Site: brandenburg
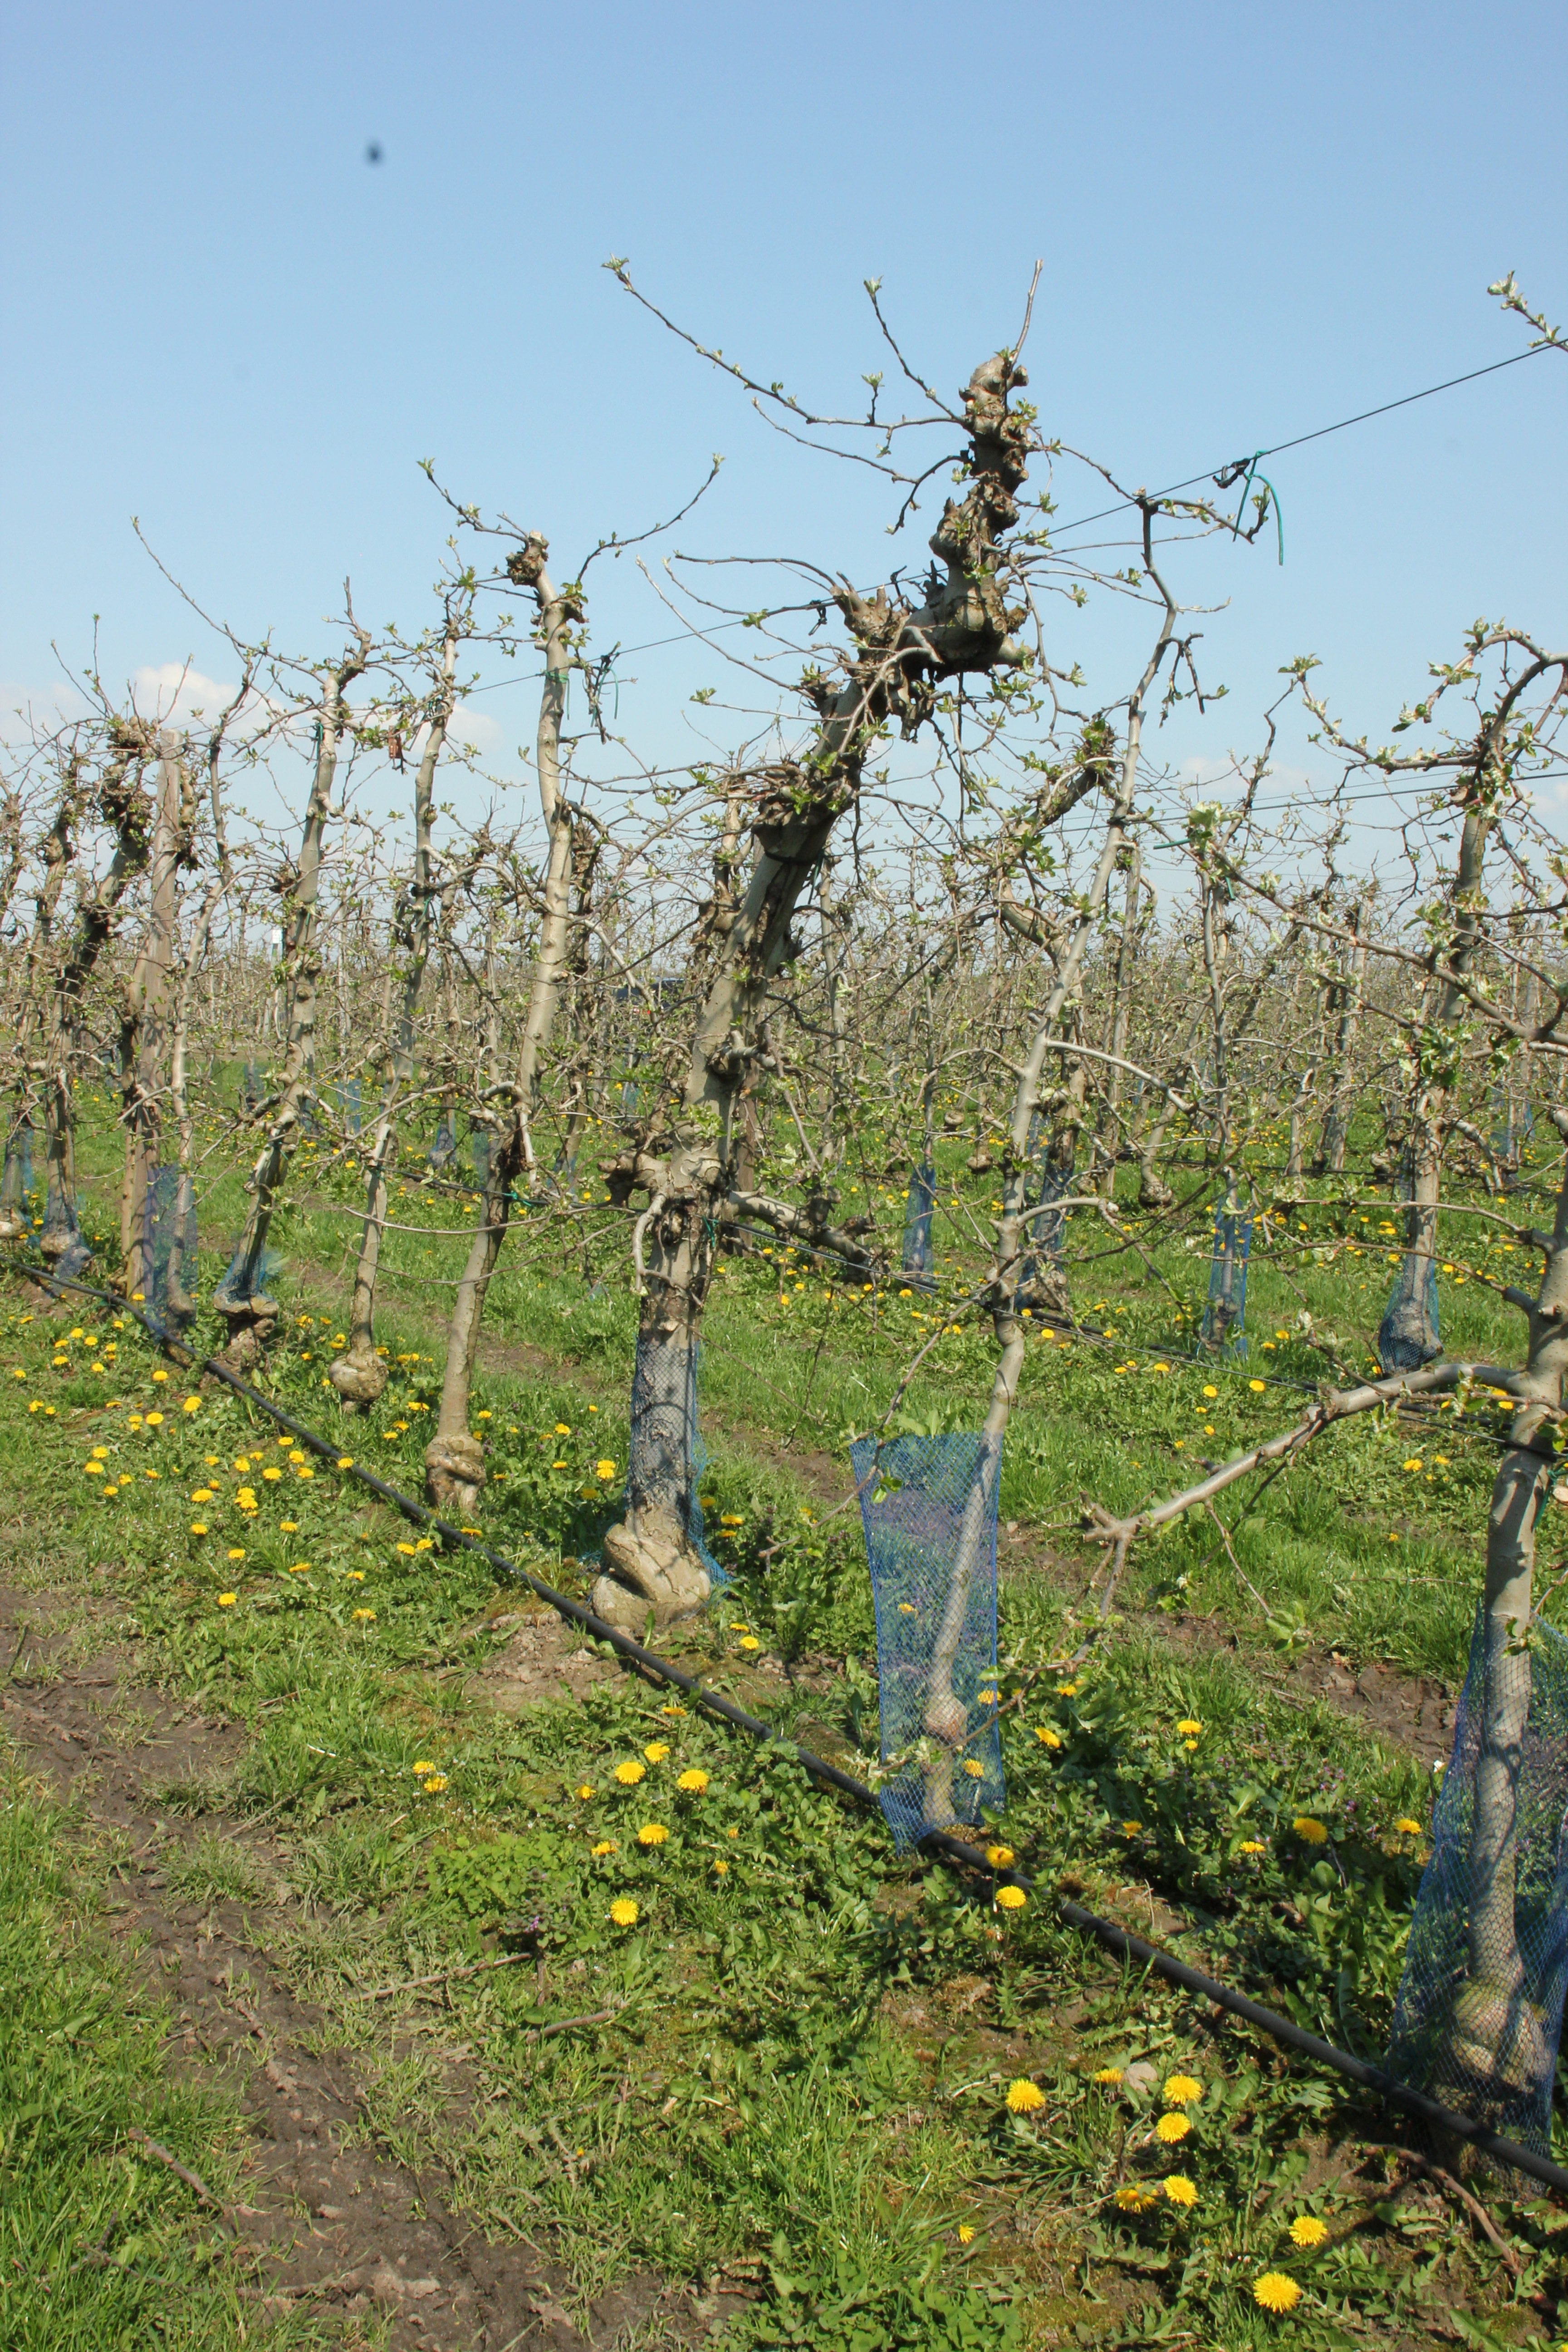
Growth stage (BBCH 56): Inflorescence emergence